Robert Emmet

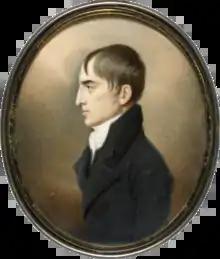
A watercolour miniature of Emmet made during his trial.

Robert Emmet (4 March 177820 September 1803) was an Irish Republican, orator and rebel leader. Following the suppression of the United Irish uprising in 1798, he sought to organise a renewed attempt to overthrow the British Crown and Protestant Ascendancy in Ireland, and to establish a nationally representative government. Emmet entertained, but ultimately abandoned, hopes of immediate French assistance and of coordination with radical militants in Great Britain. In Ireland, many of the surviving veterans of '98 hesitated to lend their support, and his rising in Dublin in 1803 proved abortive.